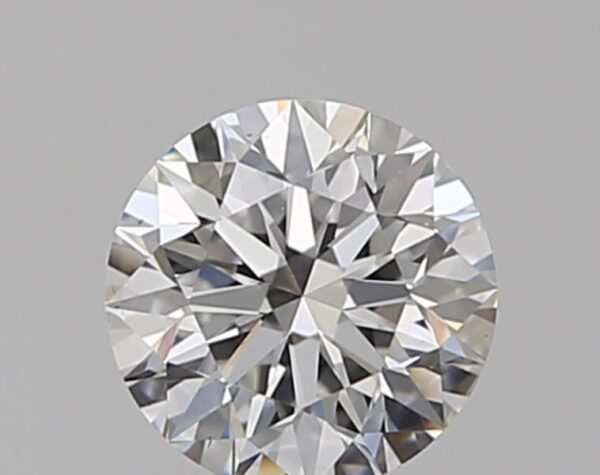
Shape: round
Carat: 0.57
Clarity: VS1
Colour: E
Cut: EX
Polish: EX
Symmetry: EX
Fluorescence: ST
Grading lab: GIA
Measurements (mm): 5.28 x 5.32 x 3.34